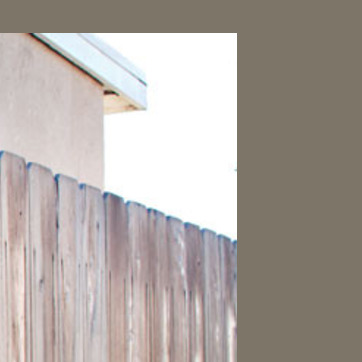
Material: sky